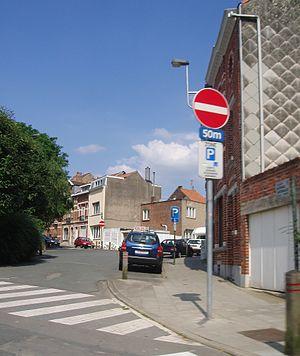
chaussée de Watermael Auderghem Belgium
La rue du Docteur est une rue bruxelloise de la commune d'Auderghem.